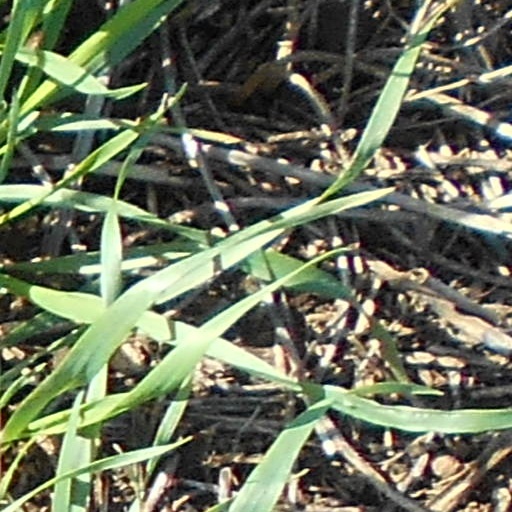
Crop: wheat